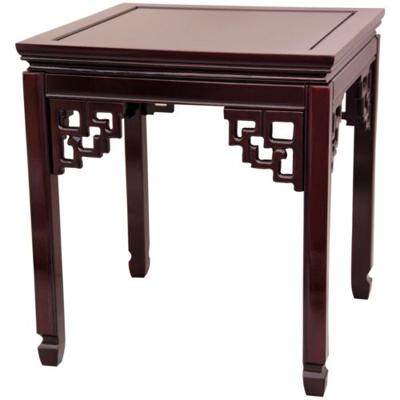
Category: table